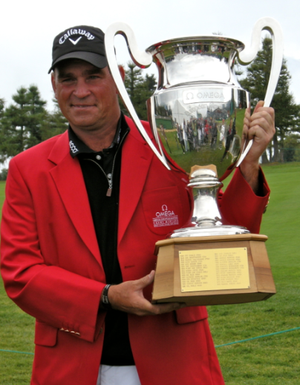
Thomas Bjørn
Thomas Bjørn er til dato Danmarks mest vindende golfspiller. Han startede sin golfkarriere i sin fødeby Silkeborg, og blev professionel i 1993, hvorefter hans resultater siden har etableret ham som Danmarks bedste golfspiller og et af de største danske sportsnavne overhovedet. I december 2016 blev det offentliggjort, at Bjørn bliver kaptajn for det europæiske Ryder Cup-hold i 2018.